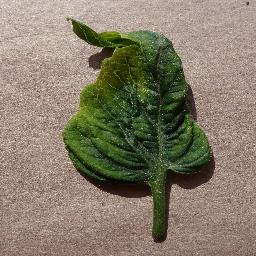
Label: Tomato___Tomato_Yellow_Leaf_Curl_Virus